Misis Bridge

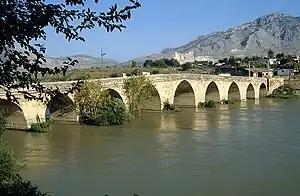
Misis Bridge

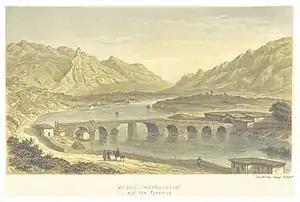
Misis Bridge, c.1870

Misis Bridge is a Roman bridge in Adana Province, Turkey. (Misis is the popular name of Yakapınar town, which is now included in Greater Adana)